Apostles of Linnaeus

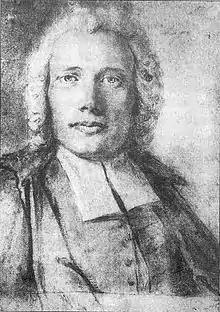
Pehr Osbeck

Pehr Kalm (1715–1779) was born in Sweden to Finnish parents and became a student of Linnaeus in December 1740. He proposed to Linnaeus that he travel to North America on a botanical expedition. Linnaeus concurred and in November 1747 Kalm began his journey to North America sponsored by the universities in Uppsala and Turku. After a long stay in England, on the way he reached Philadelphia in autumn 1748. Once there, he stayed in North America for two and a half years, visiting the states of Pennsylvania, New Jersey, New York and southern Canada. He then returned to Sweden. Kalm is one of the few apostles who actually lived up to Linnaeus' hopes; bringing with him a large collection of pressed plants and seeds. His travel experience was later published in a three-volume book, "En resa til Norra America".